Creep (TLC song)

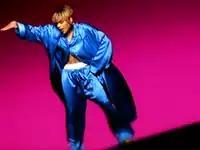
A women showing a white boxer inside her pants, with her right hand up and her left hand on her hip, backed by a dark pink background.

The clip debuted on MTV in the last week of October 1994. It opens with each girl, wearing different colored, barely buttoned and wind-blown satin pajamas, singing and dancing individually in front of a distinct brightly colored background. Watkins wears blue in front of a pink background, Lopes—red with a blue background, and Thomas—pink with a red background. In other scenes Thomas's colors have been color corrected to grey for artistic reasons. Added to these takes are a few close-up shots of a twirling blue trumpet. The trio and their accompanying female dancers are later shown in black-and-white shots, practicing the choreography and making fun of Lopes for trying to breakdance while walking on her hands. Thomas described the scene as "most fun part" of the shoot, calling it a "classic TLC moment". VH1's writer Seher Sikandar described the dance during the song's chorus as the "modified butterfly with the swing-scoop arm", while "The Telegraph"'s Bernadette McNulty's dance tip for her readers was: "Feet apart, bounce your knees as low as they will go while winding your hips." In another scene, Watkins is seen in a closed bar singing into an old-fashioned microphone, being backed by a trumpeter, with her love interest, played by Omar Lopez. Throughout the clip, Watkins keeps giving the man an incredulous look that suggests he might be cheating. The video ends with the trio dancing arguing jokingly. This was Thomas's favorite scene. "Creep" was released in the United Kingdom in January 1996.